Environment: real
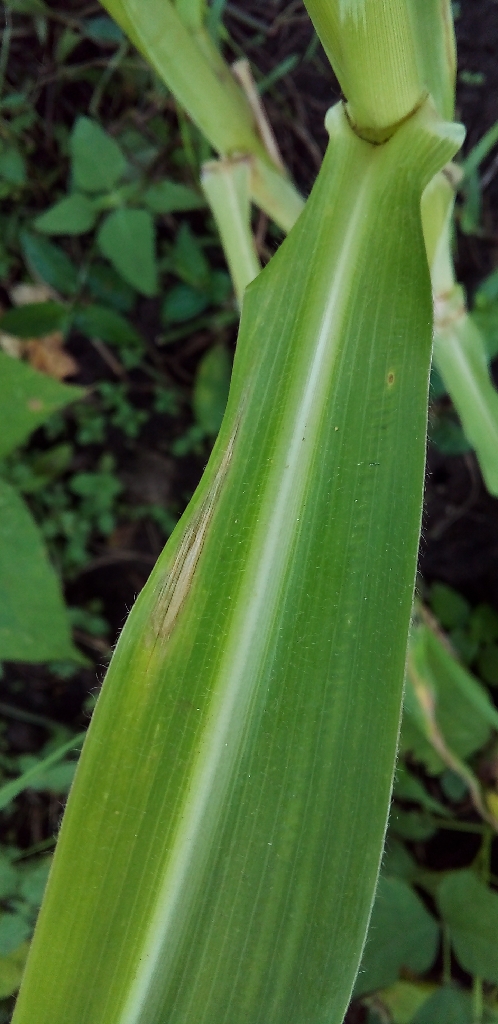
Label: northern_corn_leaf_blight